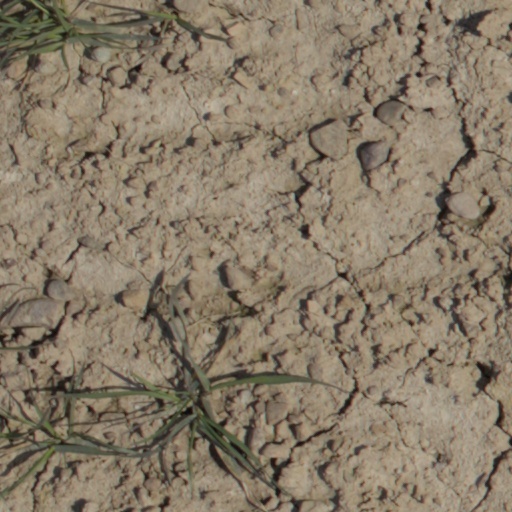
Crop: wheat